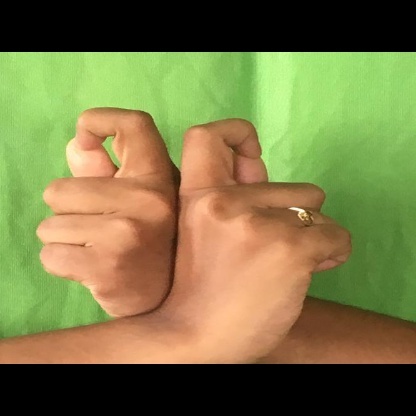
Mudra: Berunda